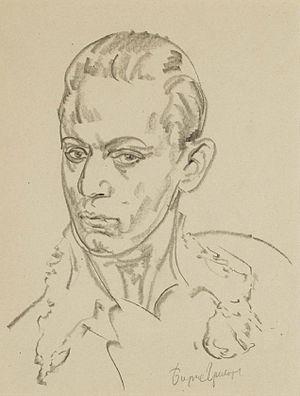
Serge Lifar est un danseur, chorégraphe et pédagogue ukrainien naturalisé français, né à Kiev le 2 avril 1905 et mort à Lausanne le 15 décembre 1986.
L'Opéra national de Paris, ou simplement Opéra de Paris dans sa forme courte, est la compagnie française d'opéra et de ballet ayant succédé à celles réunies dès 1669 au sein de l'Académie royale de musique.
Boris Dmitrievitch Grigoriev, né le 11 juillet 1886 à Moscou, mort le 7 février 1939 à Cagnes-sur-Mer, est un peintre de l'avant-garde russe.